Drifting (2021 film)

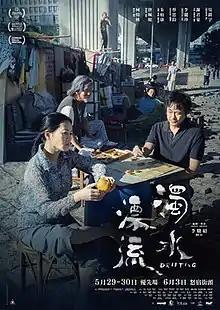
Official film poster

Drifting is a 2021 Hong Kong drama film directed and written by Jun Li. Starring Francis Ng, Loletta Lee and Tse Kwan-ho, the film is based on a 2012 actual court case involving homeless people in Sham Shui Po.